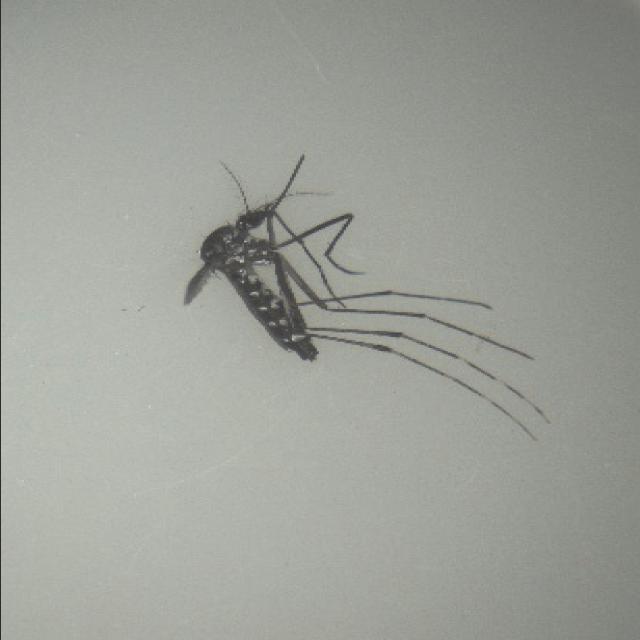
Species: aedes_albopictus